Gyldendal House

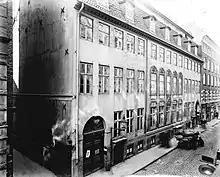
The building photographed by Frederik Riise.

In 1809 Frederikke Gyldendal ceded the property and associated business to her son-in-law Jacob Deichmann.